Carmichael (manufacturer)

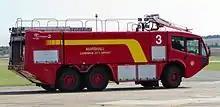
Fire tender at Cambridge Airport in September 2011

It makes fire tenders for many of the UK's fire services. It has also made tankers for road vehicle transport. It makes fire tenders for airports and RAF stations.